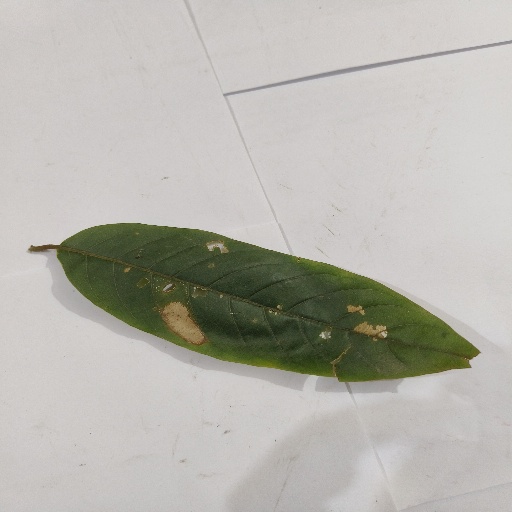
Species: HariTaki
Leaf condition: Bacterial Spot